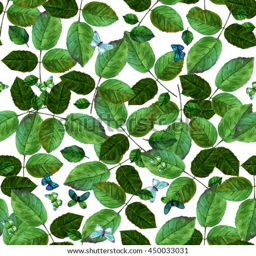
a seamless background pattern with watercolour drawings of green leaves with butterflies , hand painted on white in the style of vintage botanical art ; the concept of nature